History of the Argentina national basketball team

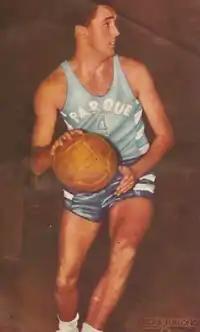
Oscar Furlong, one of the key players in the 1950 World Championship.

The team played around Oscar Furlong, a center with good mobility and passing skills. Other important players were Ricardo González (captain), Leopoldo Contarbio, Juan Carlos Uder, Raúl Pérez Varela and Roberto Viau (who was 18 years old at the time of the tournament). In the tournament itself, Argentina defeated France (56–40) in the preliminary round, followed by Brazil (40–35), Chile (62–41), France again (66–41) and EuroBasket champions Egypt (68–33) in the final round; before defeating the United States in the decisive match (64–50).